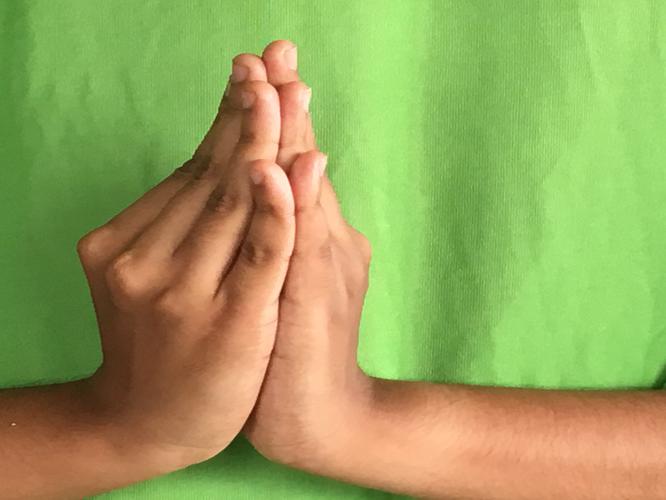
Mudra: Kapotham
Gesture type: double_hand